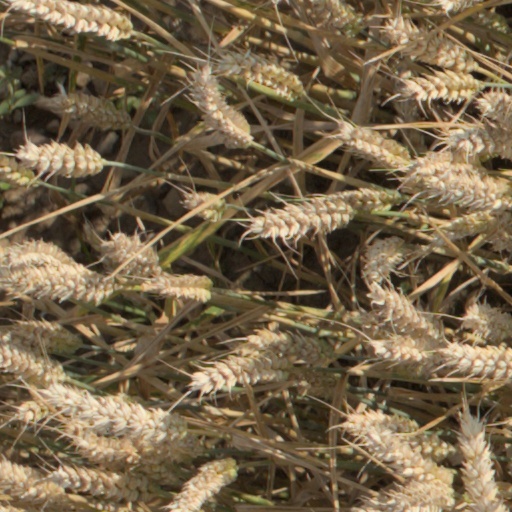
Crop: wheat